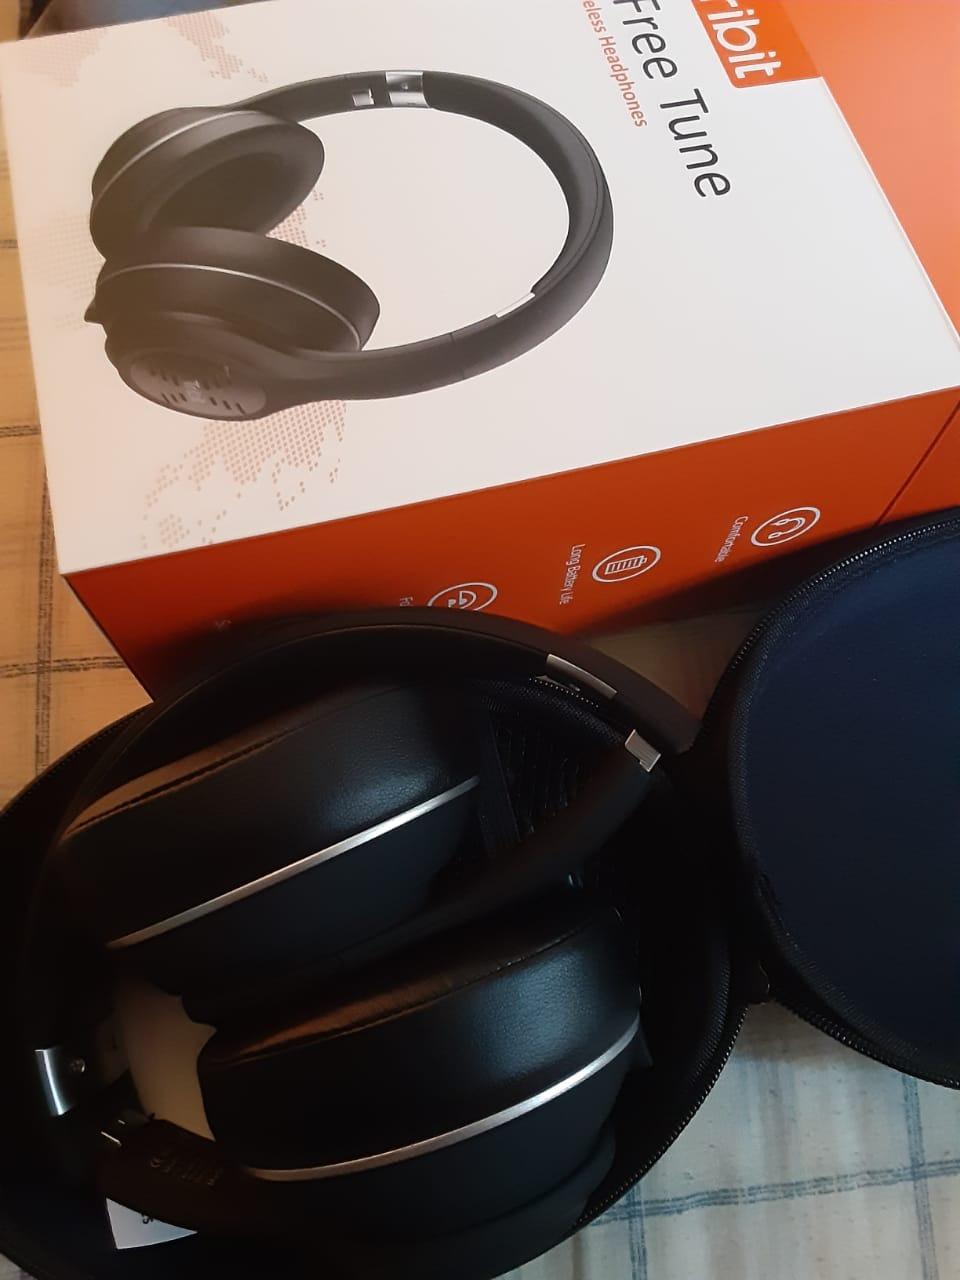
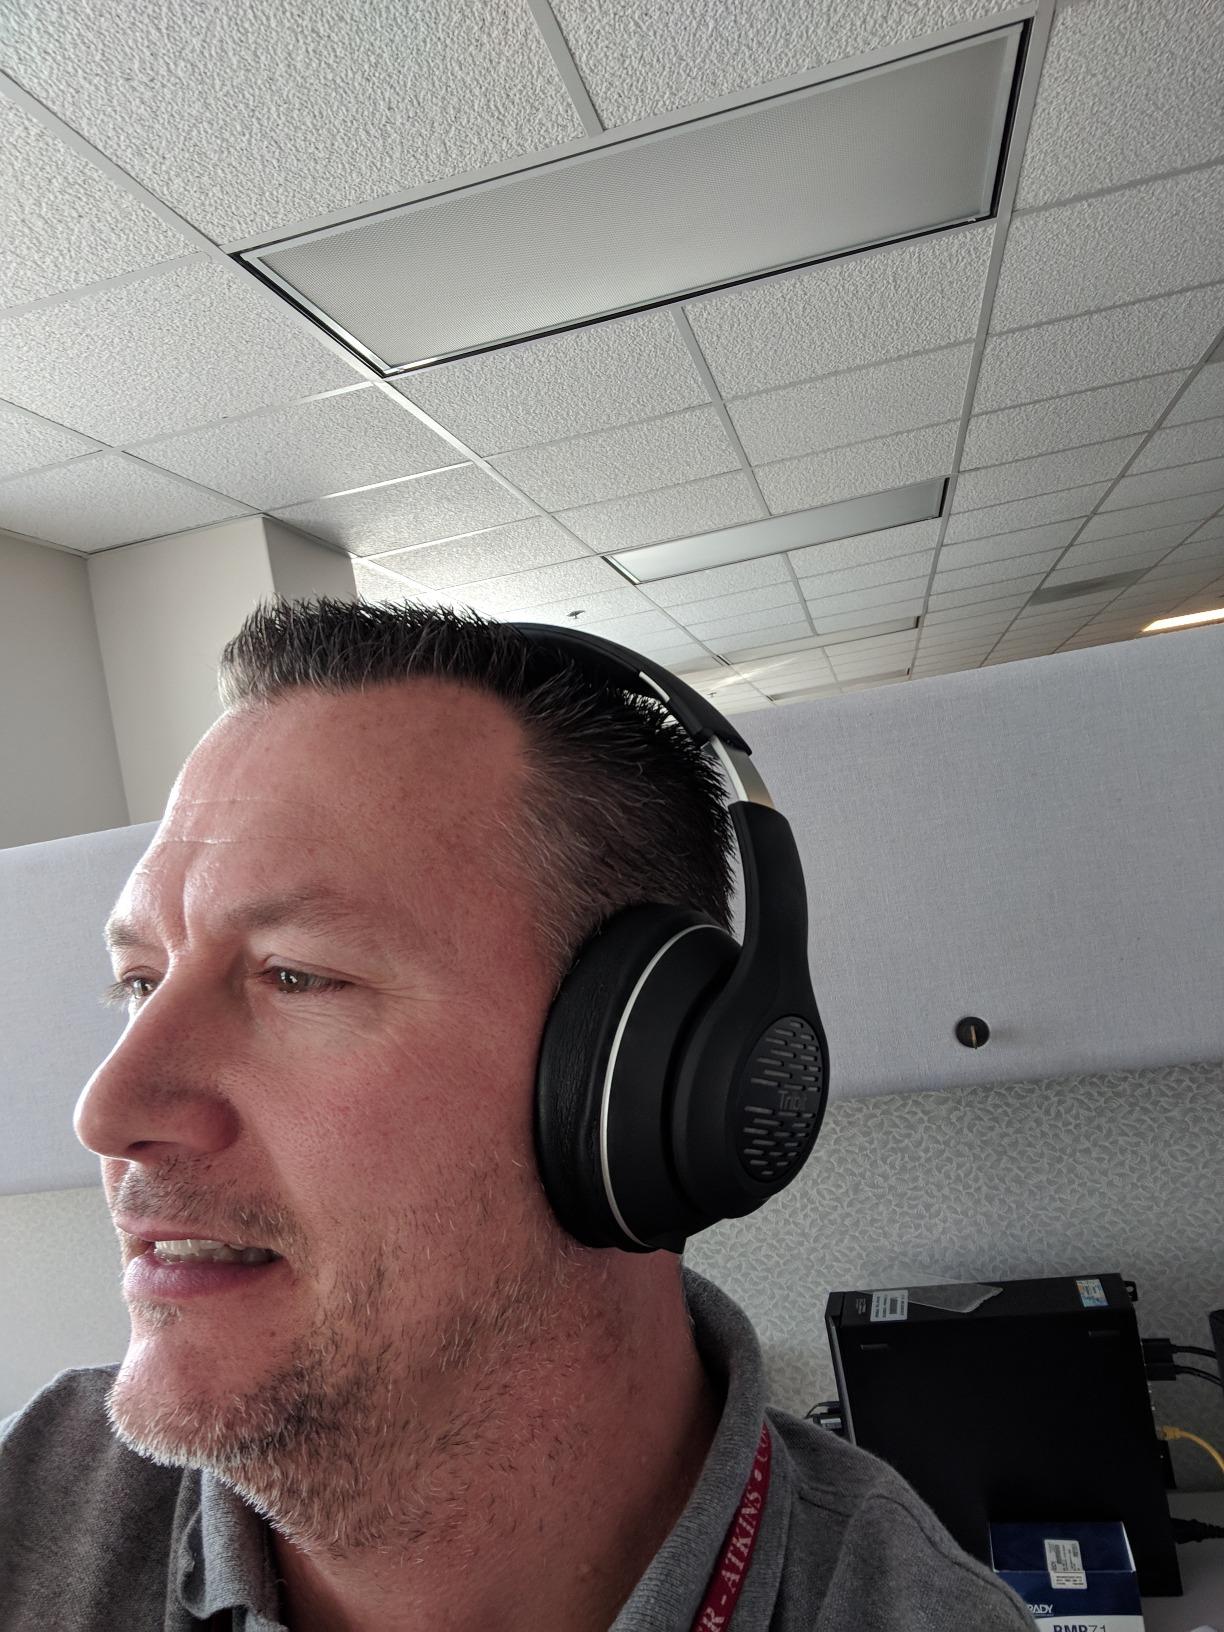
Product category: headphones
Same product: yes